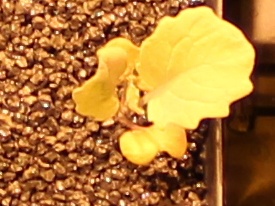
Label: Canola